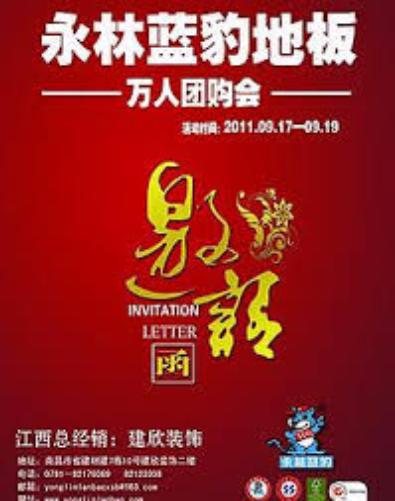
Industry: Necessities